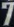
Number: 7